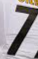
Number: 7